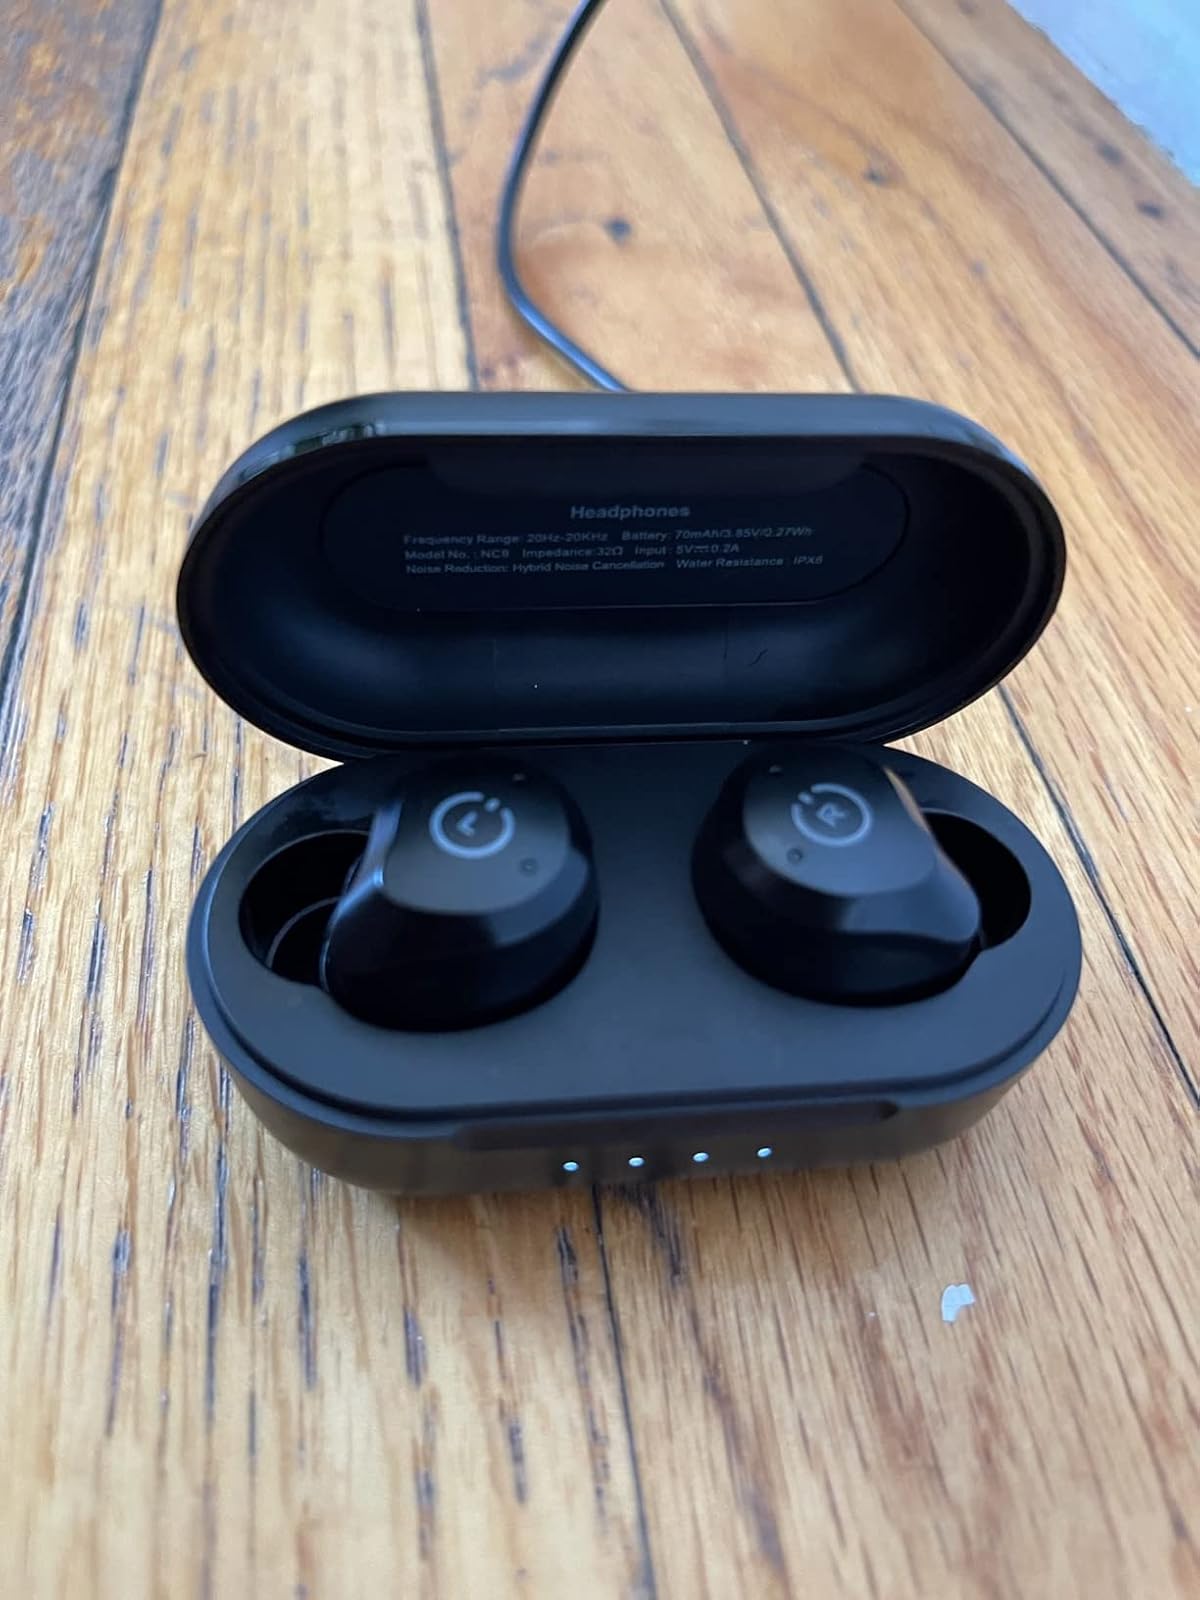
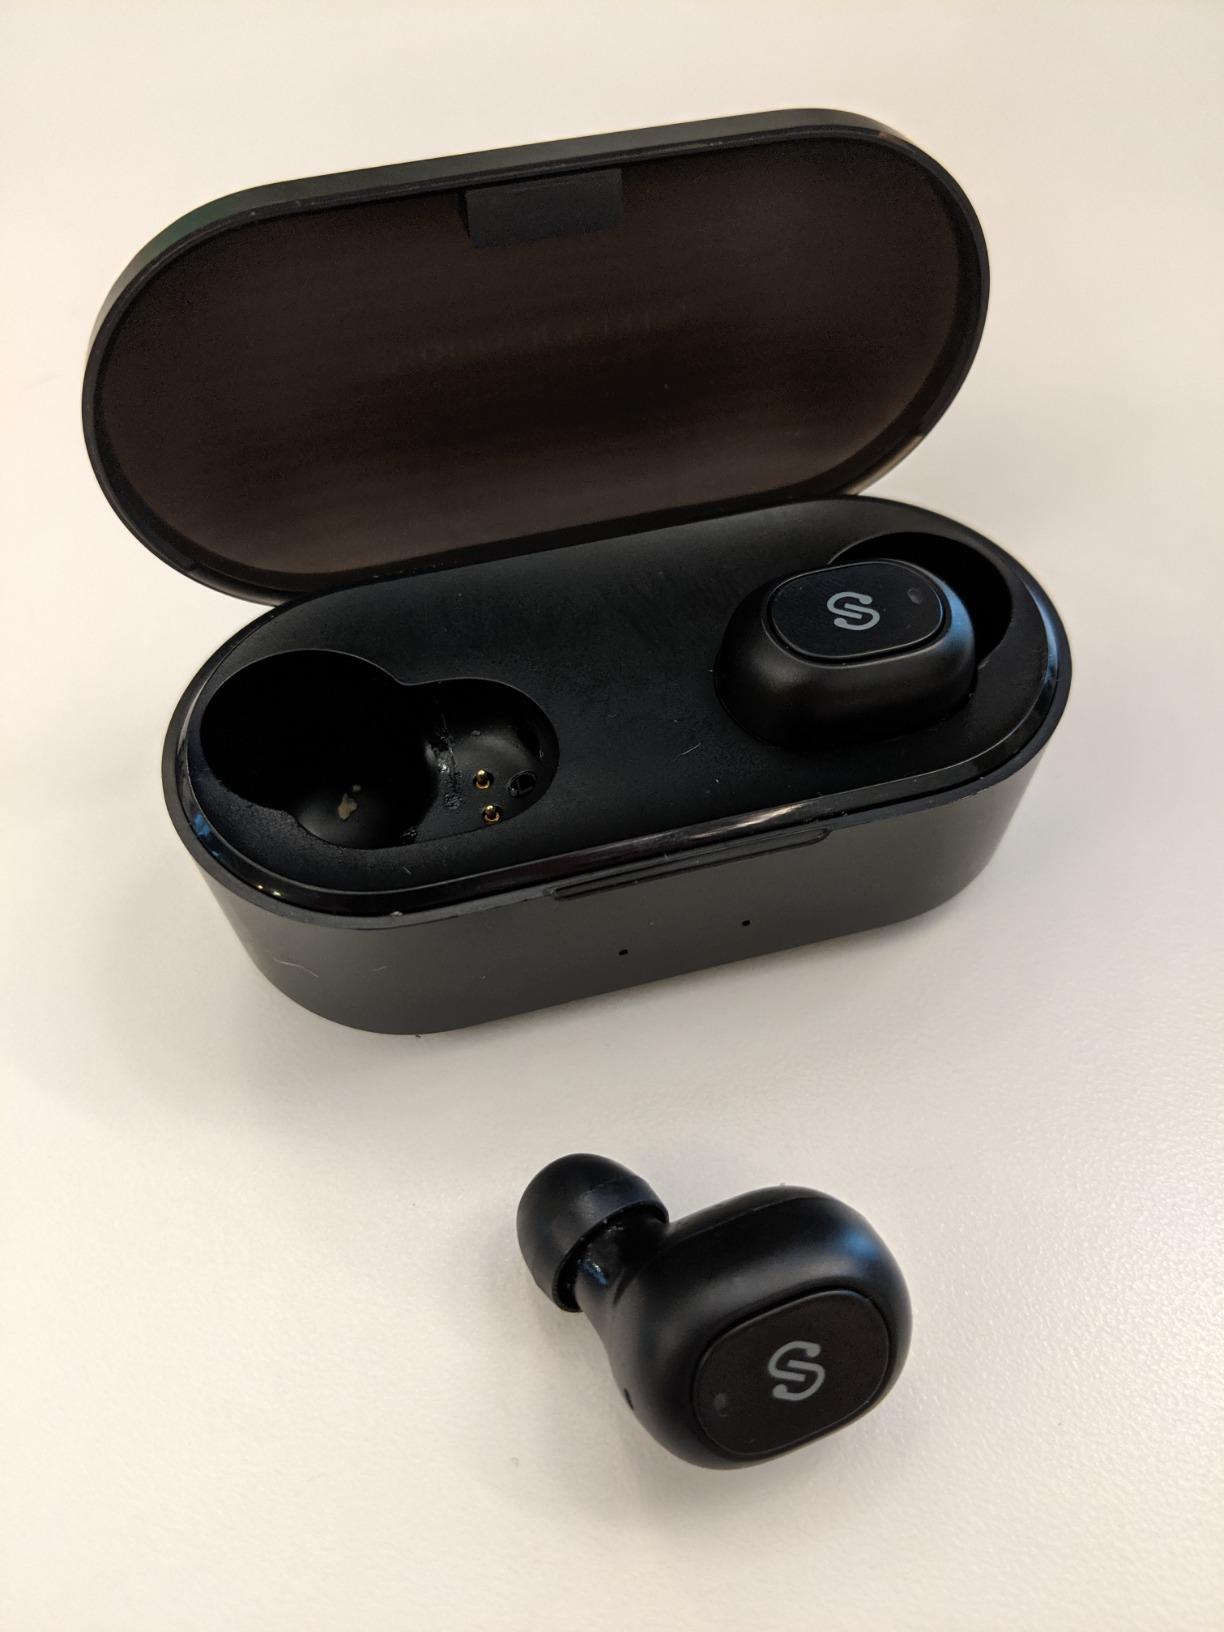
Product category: earbuds
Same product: no